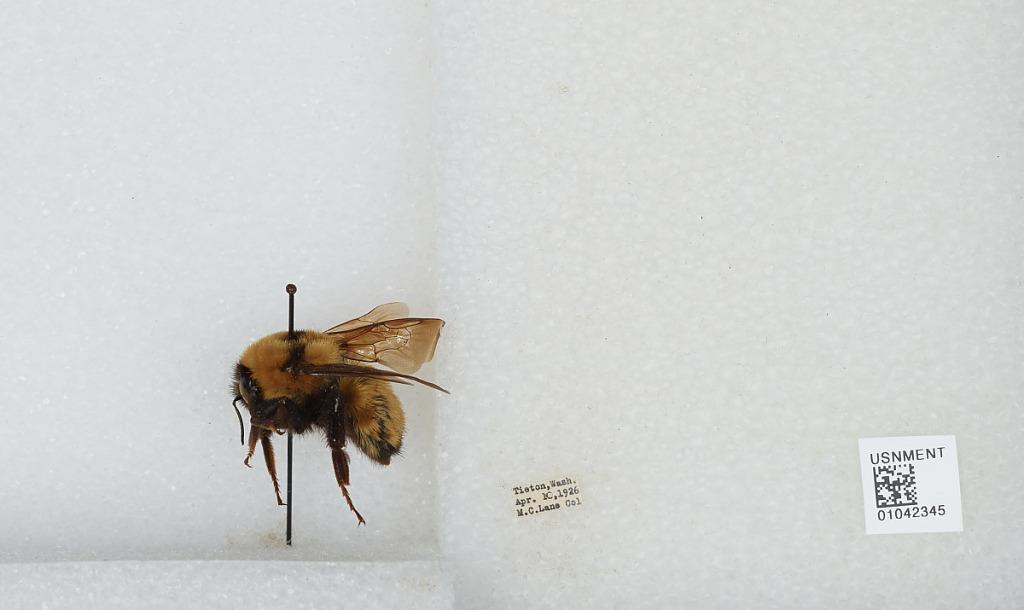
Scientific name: Bombus sp.
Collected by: M. Lane
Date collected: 1926-4-10
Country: United States
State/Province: Washington
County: Yakima
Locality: Tieton
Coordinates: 46.7031, -120.756